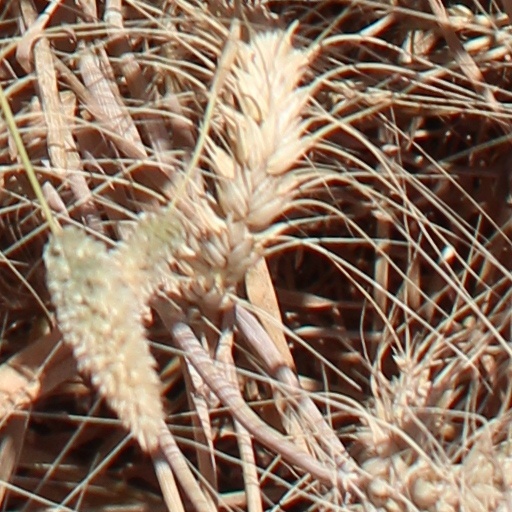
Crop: wheat